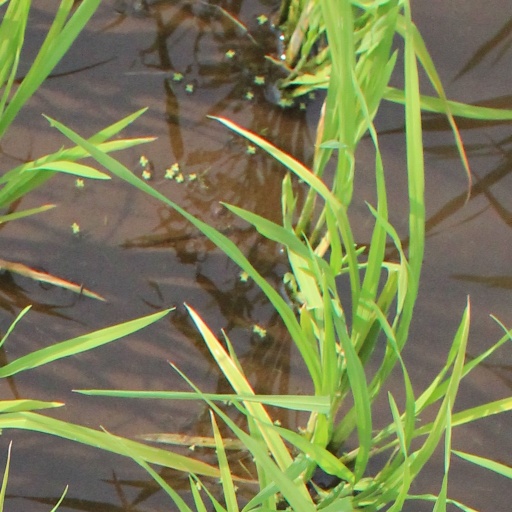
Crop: rice